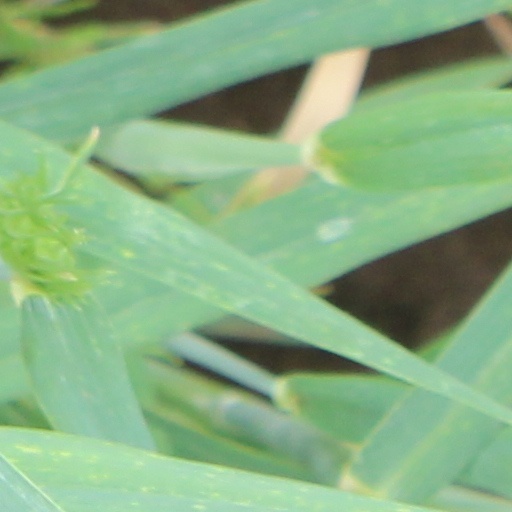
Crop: wheat